Ubouzanes

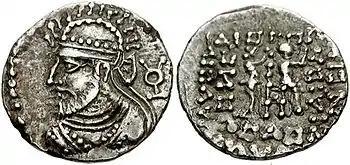
Coin of the Indian-Parthian king Ubouzanes

Ubouzanes (Greek: ΥΒΟΥΖΑΝΗϹ "Ubouzanēs" (epigraphic)) was a ruler of the remnants of the Indo-Parthian Kingdom in Arachosia in the first century CE. He was the son of Orthagnes. He was unknown until the late 20th century when a hoard of coins was found in Jammu. Numismatist Joe Cribb first analyzed them in 1985, discovering some belonged to a new ruler. Cribb placed him between Orthagnes and Pacores